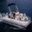
Label: ship